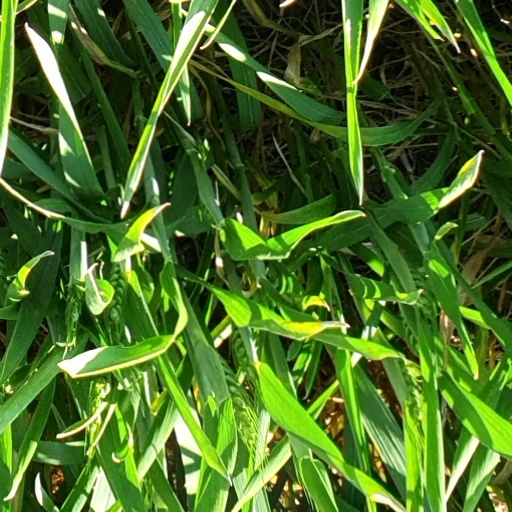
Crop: wheat